Attacks on the United States (1900–1945)

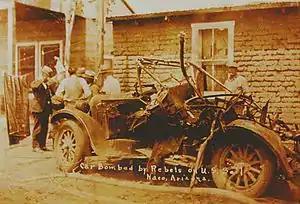
A Dodge touring car destroyed in the bombing

On July 21, 1918, German submarine "U-156" fired on a tugboat convoy 3 miles (5 km) off the coast of Orleans, Massachusetts. During the hour-long battle, the submarine damaged the tugboat Perth Amboy and sank several barges towed by it, while American Curtiss HS seaplanes unsuccessfully attempted to bomb the U-boat. The U.S. Coast Guard rescued all 32 sailors, and there were no casualties. The submarine escaped after firing 147 shells.